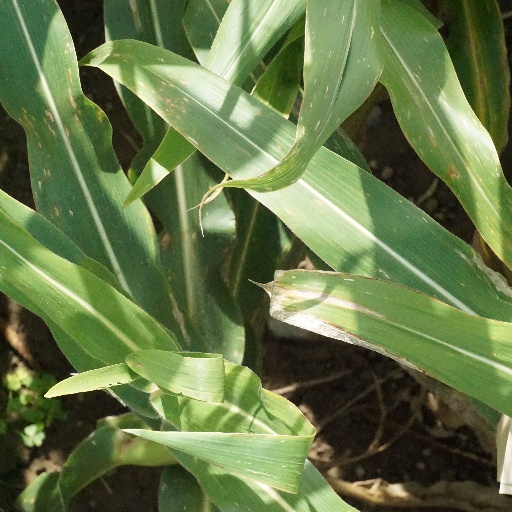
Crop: maize; corn